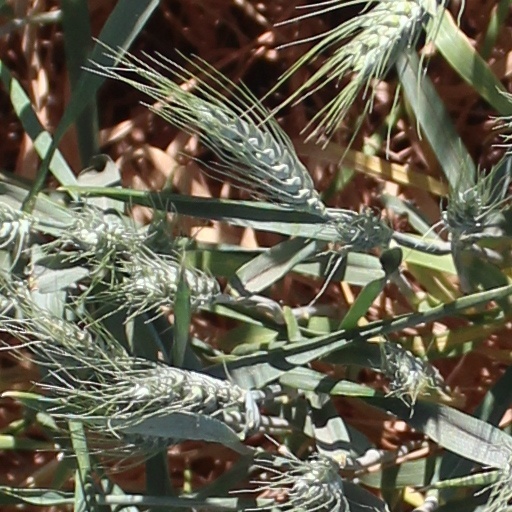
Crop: wheat